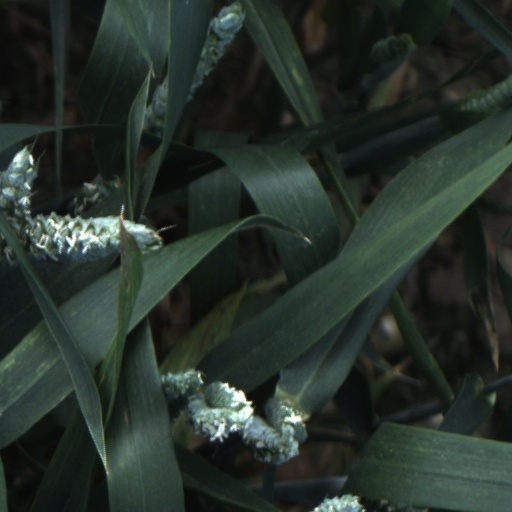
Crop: wheat